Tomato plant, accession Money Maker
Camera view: horizontal (90 deg, fisheye); turntable rotation: 240 degrees
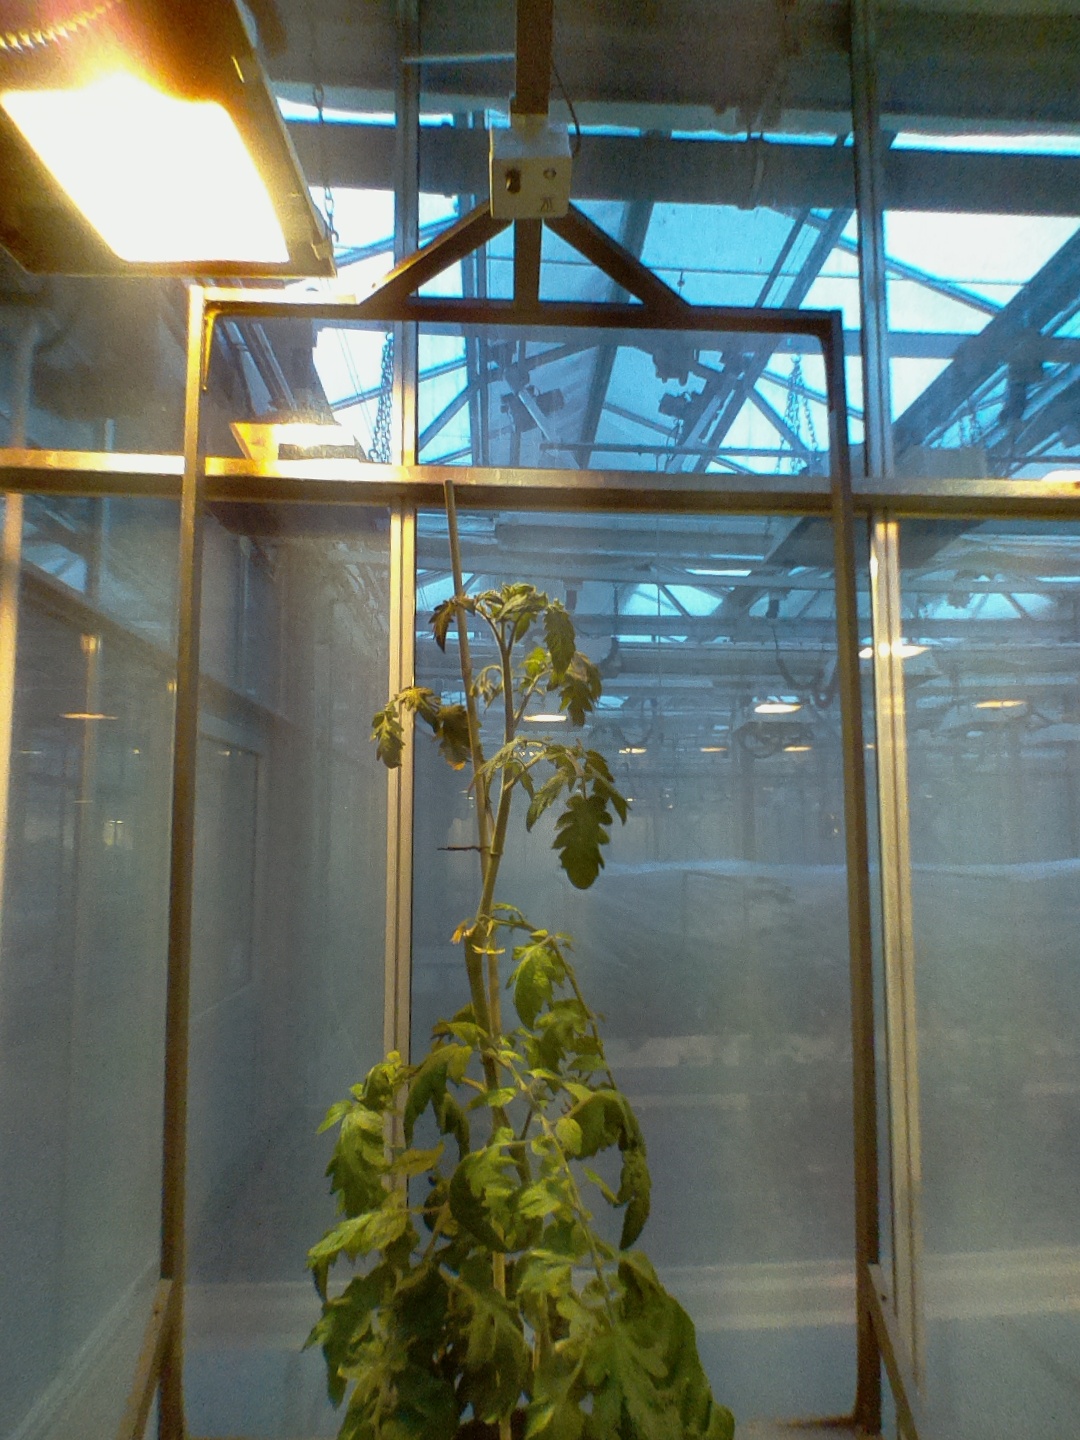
BBCH growth stage 67: Full flowering, 70%-80% of flowers open, more petals falling